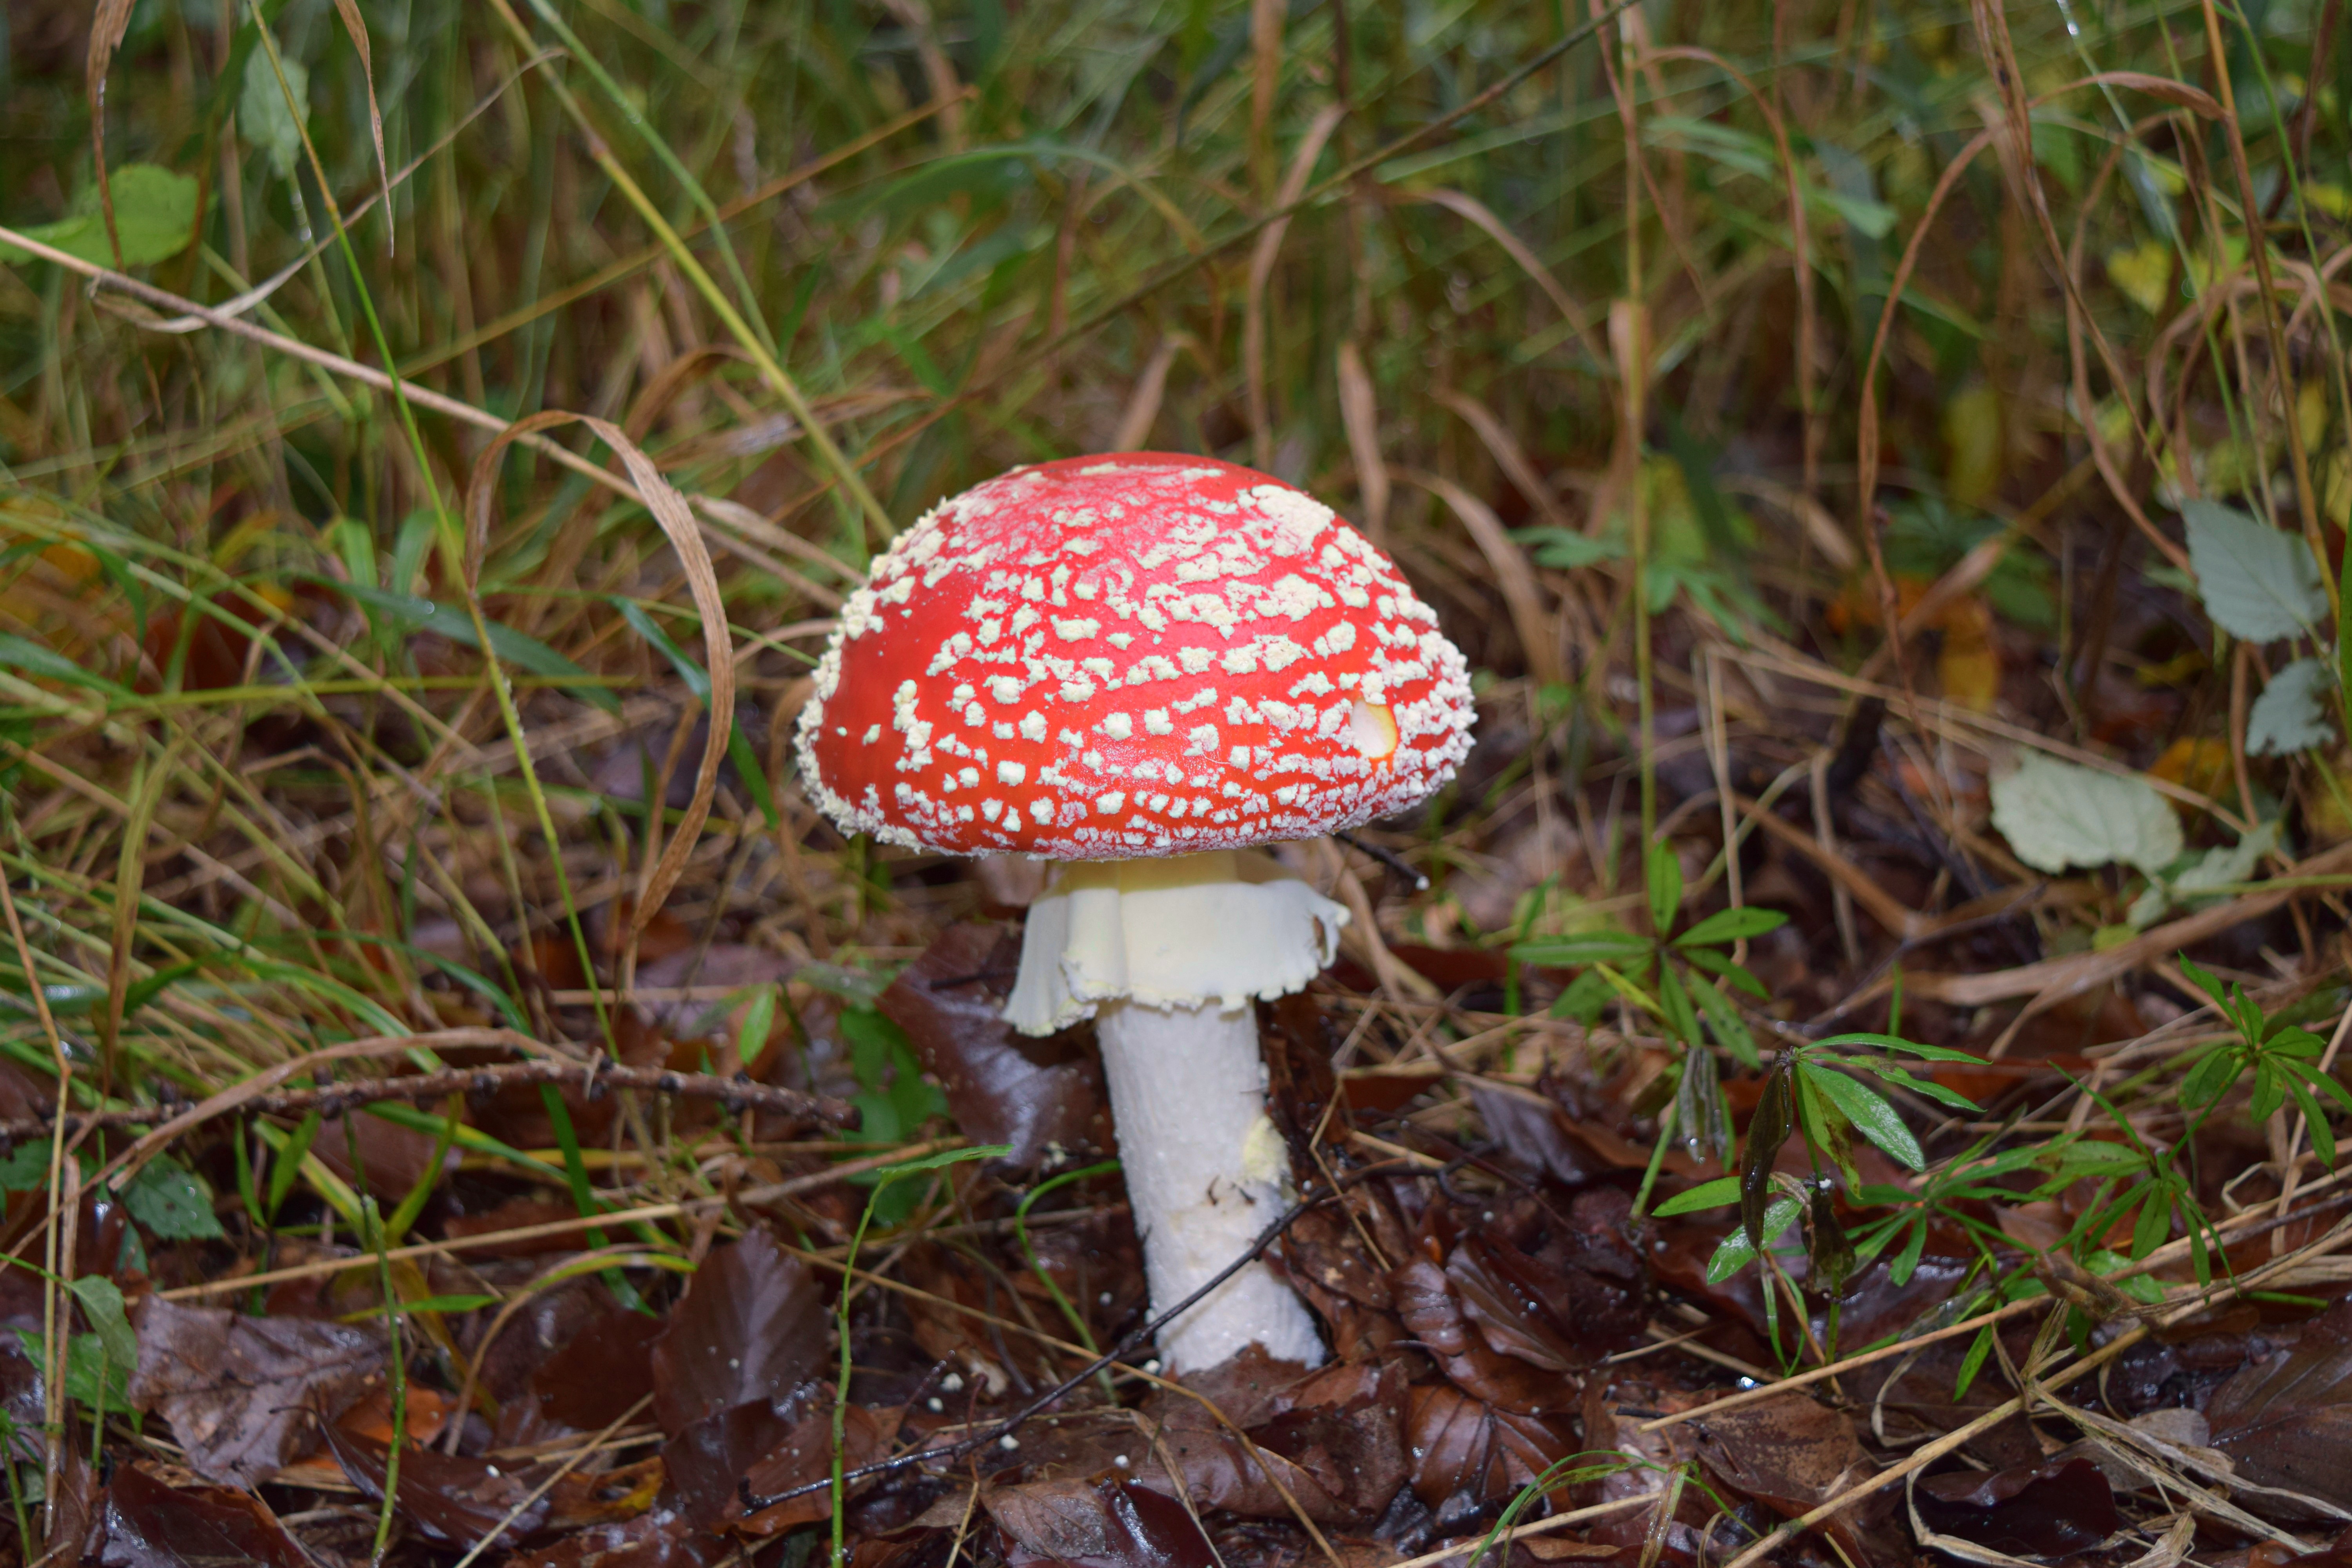
forest, autumn, soil, mushroom, fungus, fly agaric, woodland, agaric, bolete, agaricus, matsutake, edible mushroom, medicinal mushroom, agaricaceae, penny bun